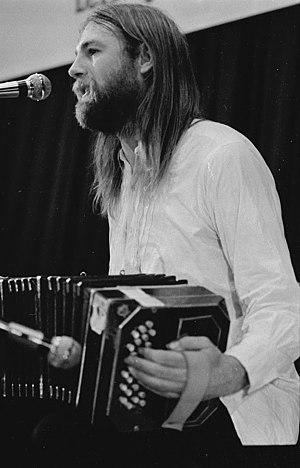
Dieter Kalka, né le 25 juin 1957 à Altenbourg, est un poète, romancier et chanteur allemand.